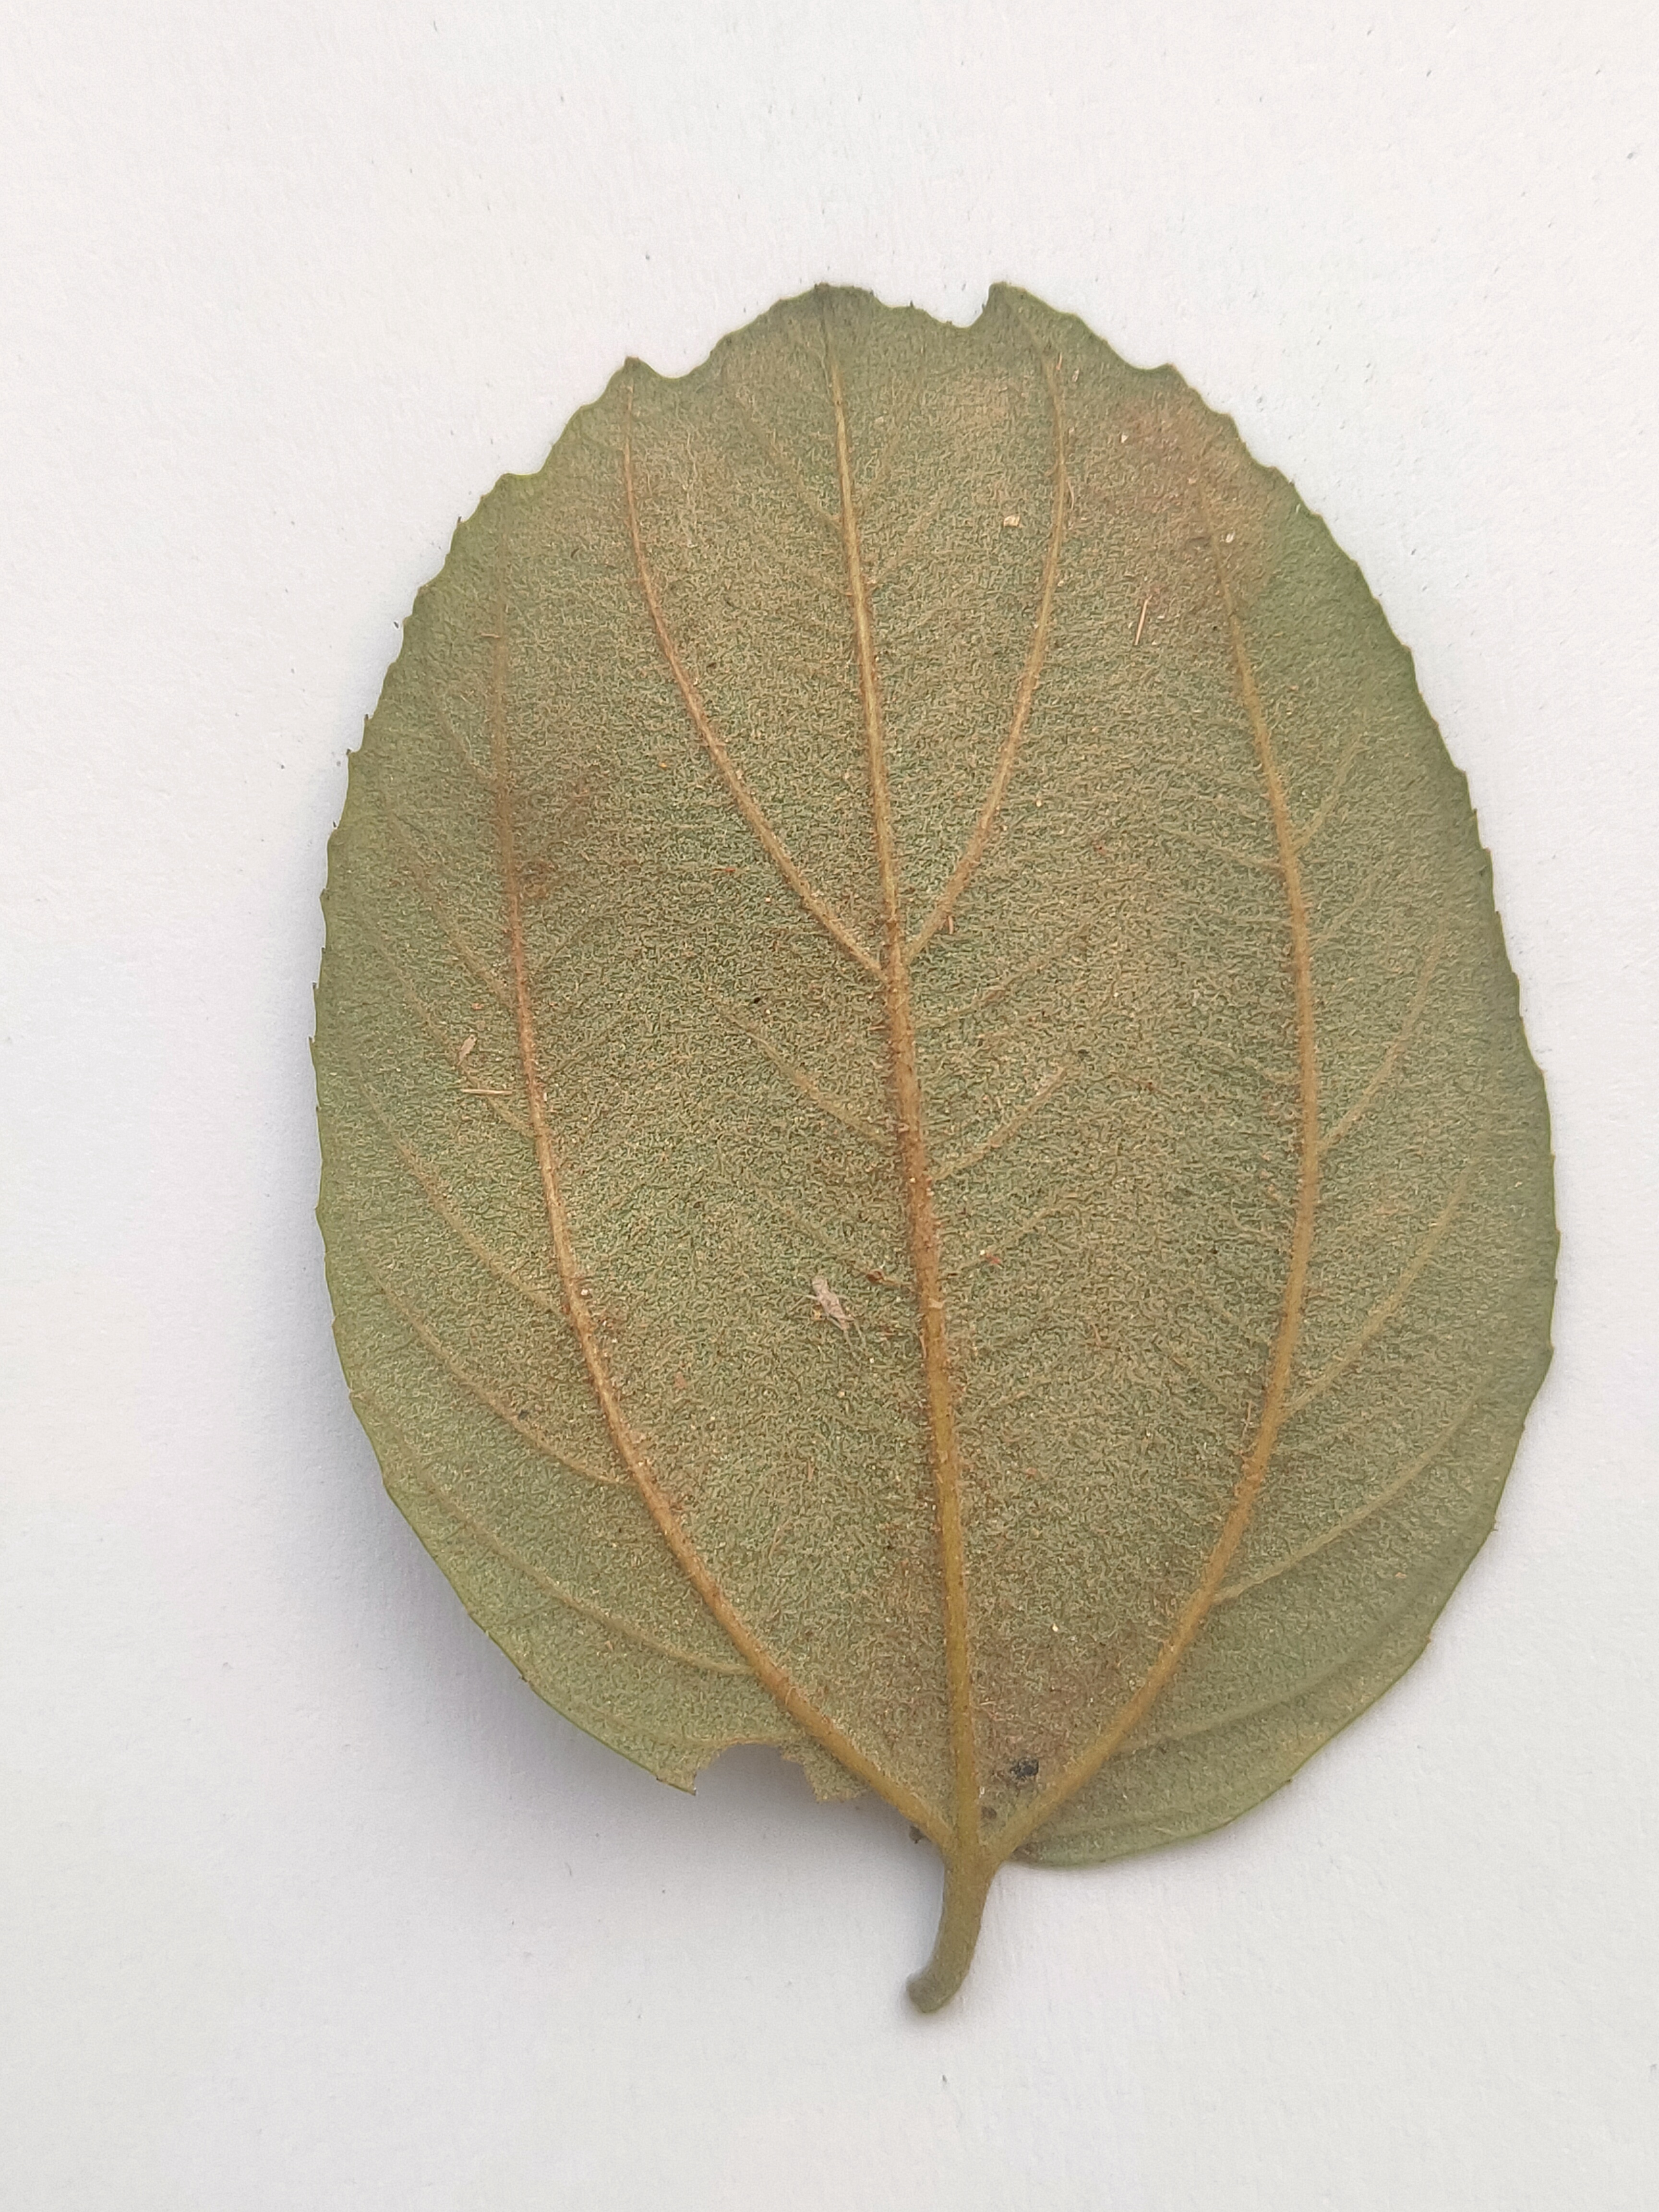
Leaf variety: Plum